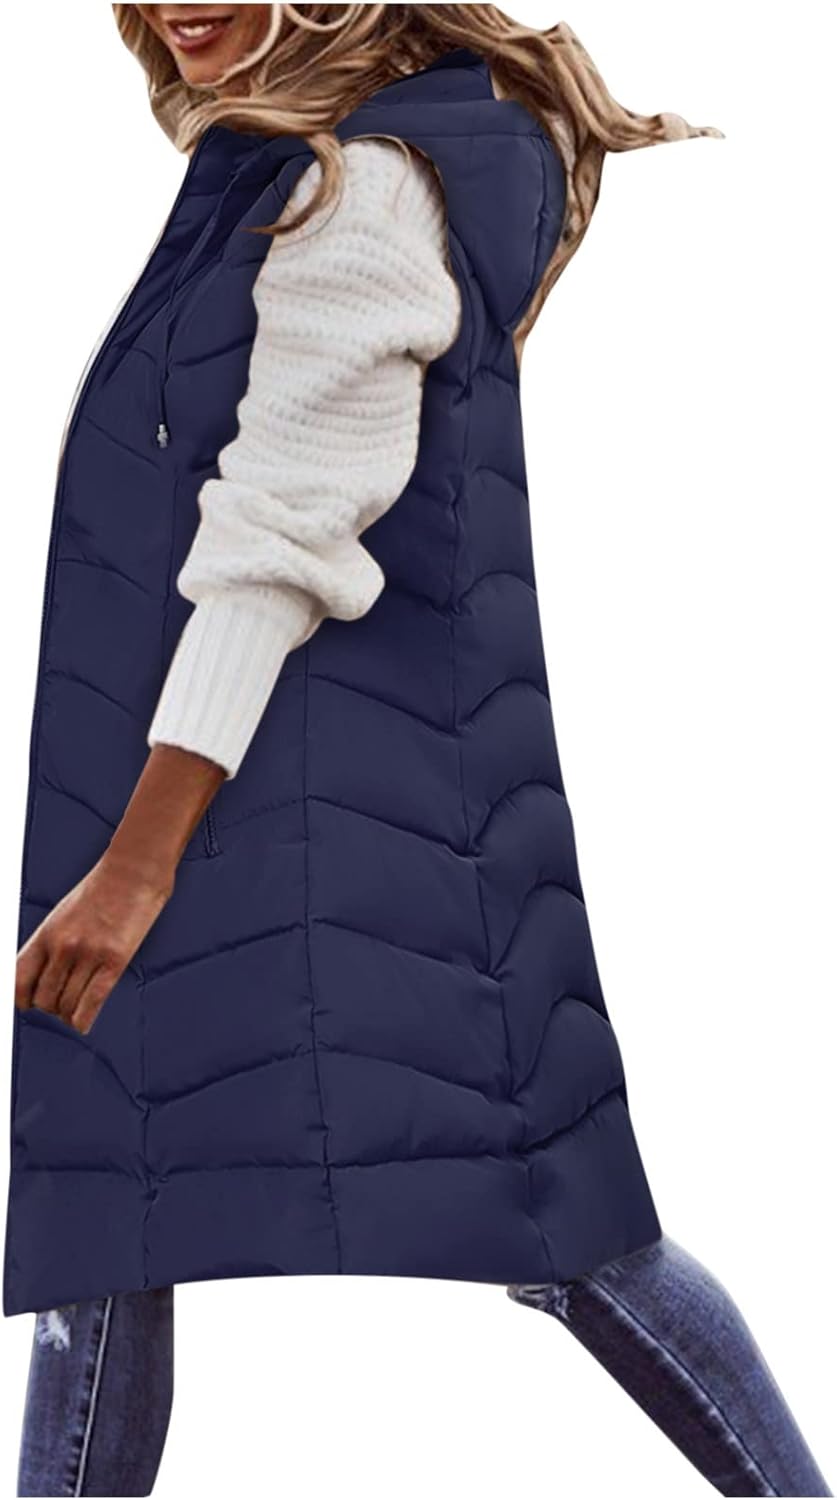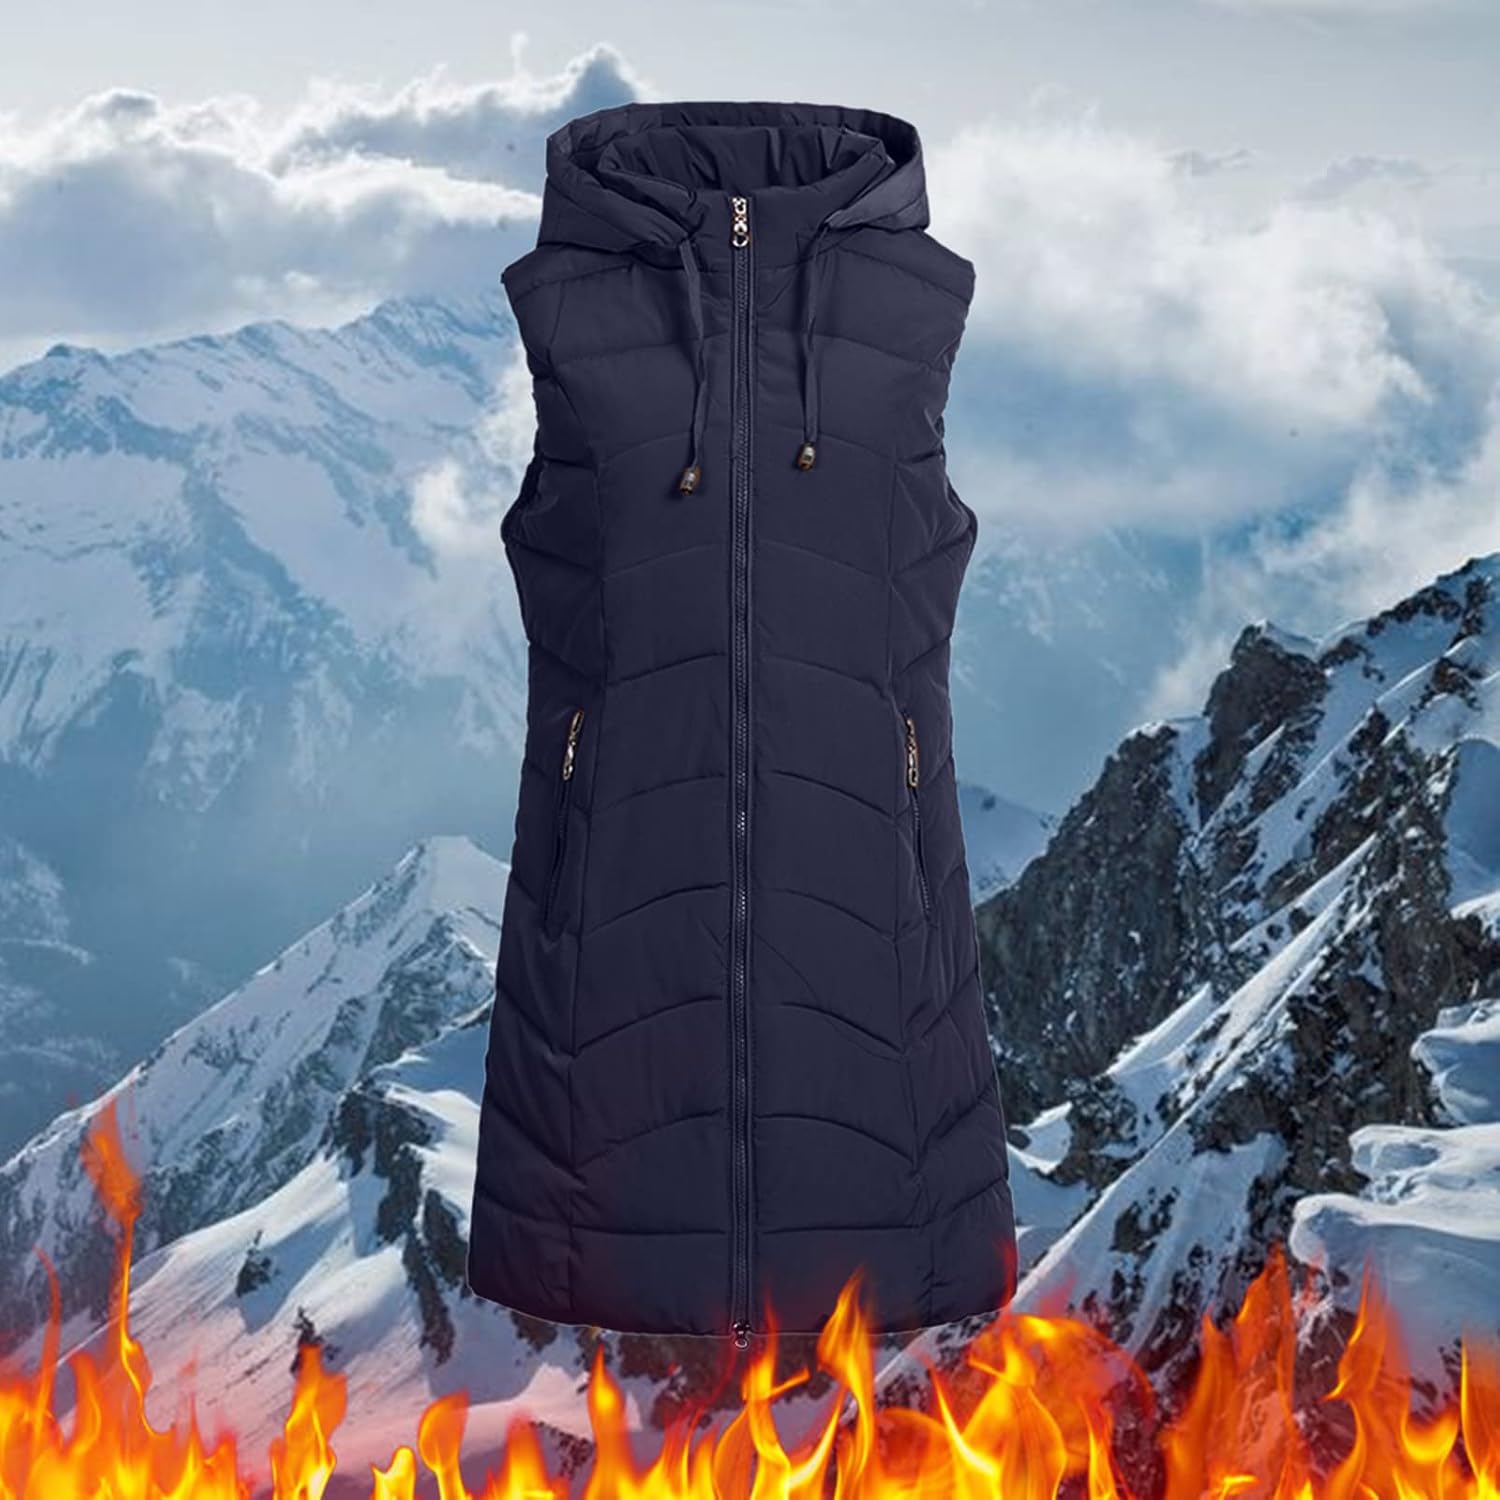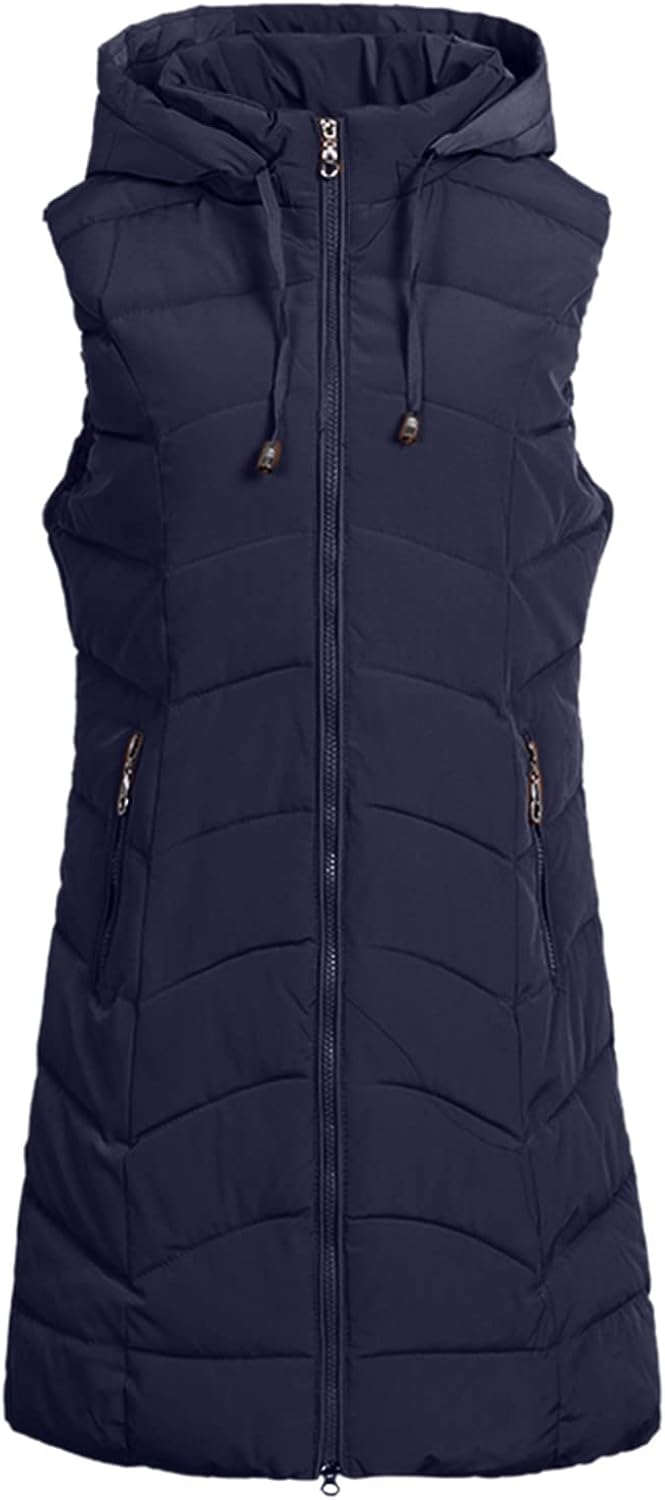
Sikye Coat Vest for Women Long Winter Thick Fleece Zip up Hooded Coats Sleeveless Trench Puffer Coat Parkas Outdoor
Category: AMAZON FASHION
✔Size Chart: >✔Size:L Bust:93cm/36.61'' Shoulder:41cm/16.14'' Length:82cm/32.28'' >✔Size:XL Bust:98cm/38.58'' Shoulder:42cm/16.54'' Length:84cm/33.07'' >✔Size:XXL Bust:103cm/40.55'' Shoulder:43cm/16.93'' Length:86cm/33.86'' >✔Size:XXXL Bust:108cm/42.52'' Shoulder:44cm/17.32'' Length:88cm/34.65'' >✔Size:XXXXL Bust:113cm/44.49'' Shoulder:45cm/17.72'' Length:90cm/35.43'' >✔Size:XXXXXL Bust:118cm/46.46'' Shoulder:46cm/18.11'' Length:92cm/36.22'' >✔Size:XXXXXXL Bust:123cm/48.43'' Shoulder:47cm/18.50'' Length:94cm/37.01''  ➤womens warm winter coat vest solid hooded sweatshirt is made with high-quality fabric. Soft, lightweight and comfortable to wear Feature: Bust Pocket, Sleeveless, Hooded, Boyfriend style, Loose Fit Vest Down jacket. You can pair this shirts with variety of tank tops, cami, jeans, denim shorts, skirts, jeggings, sneakers or heels to complete casual look that's easy to love all season long Occasion: The fashion cardigan shirts is perfect choice for your daily wear, outdoor activities, shopping, club, party, dates and any other occasions in Spring, Summer, Fall and Winter. ➤More search - Sikye Women Sports Clothing Shoes Jewelry Watches Handbags & Wallets Accessories Shops Dresses Tops, Tees & Blouses Sweaters Fashion Hoodies & Sweatshirts Jeans Pants Skirts Shorts Leggings Active Swimsuits & Cover Ups Lingerie, Sleep & Lounge Jumpsuits, Rompers & Overalls Coats, Jackets & Vests Suiting & Blazers Socks & Hosiery, Sports Fan Jackets, Women's Yoga Clothing, Women's Sports Clothing, Women's Plus Cardigans, Women's Petite Cardigans, Women's Petite Outerwear Jackets & Coats, Women's Plus Coats, Jackets & Vests, Women's Casual Jackets
Features: cotton-poly-jersey | Made in the USA or Imported | Microfiber lining | Zipper closure | Machine Wash | fuzzy sweater for women oversized hoodie push presents for new mom warm hoodies for women winter hoodies for women women presents wrap jacket for women cozy hoodies for women travel hoodie poncho sweater women loveshineflair houndstooth sweater vest buffalo plaid jacket for women women's plus sweater vests buffalo plaid vest womens vest red buffalo plaid | 🔥🔥[SIZE]: PLEASE CHECK THE SIZE CHART in the picture or product description carefully before purchasing. Our size is Asian size, which is different from the Amazon size. recommend 1-2 size up. If you have any questions, please feel free to contact us, we will reply you within 24 hours. We are willing to solve any questions about the product for you, hurry up and add it to your shopping cart. | womens shirts fall fall shirts for women trendy fall tops trendy clothing trendy clothing for women trendy shirts womens tops trendy shirts for women trendy sweatshirts women trendy trendy crewneck trendy tops women trendy tops womens fall clothes trendy fall sweaters for women trendy fall women trendy shirts for women trendy shirt women fall shirts womens clothing trendy womens trendy tops | 🔥🔥[Match]: Pefect wear with jeans or leggings in fall or winter.Suitable for a casual everyday look and any occasions especially for office,parties,clubbing and dating.This vest perfect to match with basic T-shirt,crop top,leggings, black slacks,shorts,skinny pants, jeans, bodycon dress, knee high boots or high heels for a glamorous look soft, skin-friendly, keep you warm in the chilly winter. | ski jackets for women abrigos de mujer elegantes womens lightweight jackets womens shacket jacket black trench coat women blazers womens trench coat women's plaid coat leopard coats for women plus size jackets for women the coat for women women winter coats winter coats for women peacoat green vest for women green jacket women winter jacket long blazers for women fur coats for women womens jackets lightweight leather blazer women jean jacket for girls